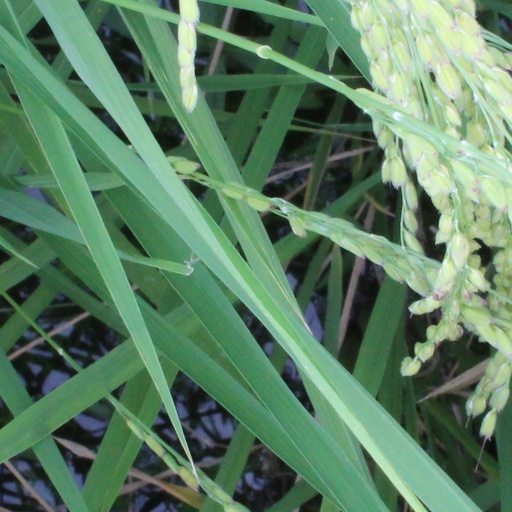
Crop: rice